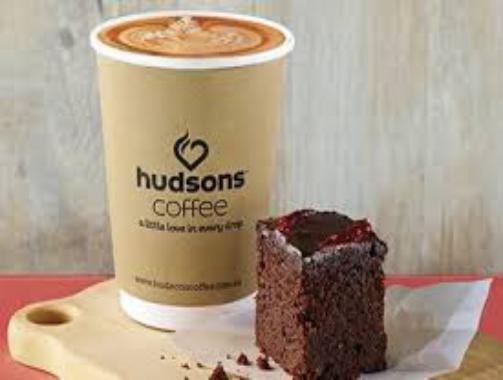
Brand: Hudsons Coffee-2
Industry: Food